Evil Genius (video game)

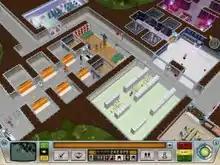
A player-made lair containing several rooms and objects being used by minions.

The first lair is constructed within the base of a mountain on a desert island. During the course of the game the player relocates to a larger, tropical island, the extinct volcano at the center of which is used as the foundation for a rocket silo. The lair comprises various rooms, each of which contains objects for use by minions, either for the replenishment of certain "stats" (e.g. objects in the Mess Hall restore endurance) or to provide a function (e.g. the Power Plant room contains objects that generate power and allow the lair to function). Corridors connect the rooms within the lair and can also contain traps, which serve as one of several ways to deter agents of justice and their attempts to enter the base and gather evidence, steal money, or sabotage equipment. Trap results vary from simple confusion and movement impairment to stat reduction and death, and catching agents within a combination of traps will reward the player with money. New objects can eventually be unlocked through the Laboratory via combining already-existing items with pieces of equipment.